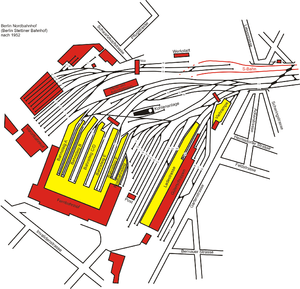
La gare du Nord est une gare ferroviaire à Berlin-Mitte. Elle est desservie par les lignes de S-Bahn nord ↔ sud 1, 2, 25 et 26.